My Crazy Beautiful Life

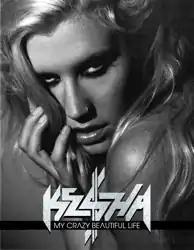
First edition hardback cover

My Crazy Beautiful Life is a 2012 illustrated autobiography by the pop singer Kesha and photographer/filmmaker Steven Greenstreet. Photography was also provided by Jason Sheldon and Lagan Sebert, who also helped develop the project with Kesha. The book was published by Simon & Schuster on November 20, 2012, to coincide with the release of her album Warrior on November 30, 2012. The book's title, "My Crazy Beautiful Life" is taken after her song "Crazy Beautiful Life" from her 2010 EP "Cannibal".